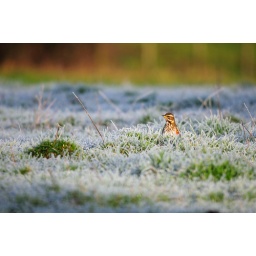
I like the contrast in this shot of the colourful bird agains the frosty grass .